José Martínez (volleyball)

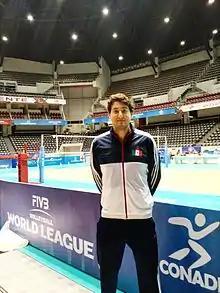

Jose Martinez (born 23 January 1993) is a Mexican volleyball player. He is part of Mexico men's national volleyball team, and represented Mexico at the Olympic Games 2016 Rio.